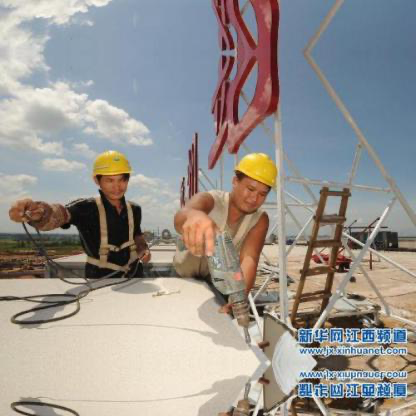
Objects in the image:
label: helmet
label: helmet